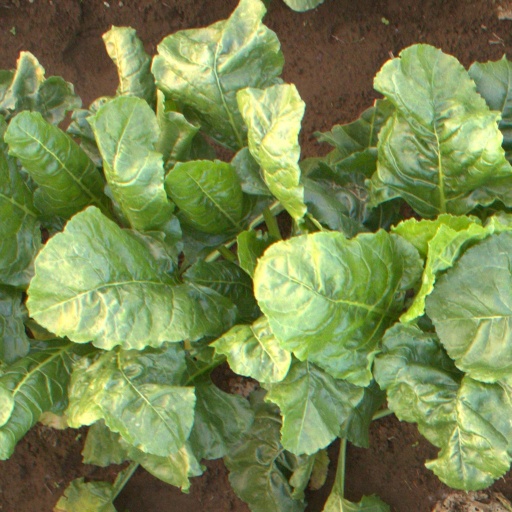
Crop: sugar beet